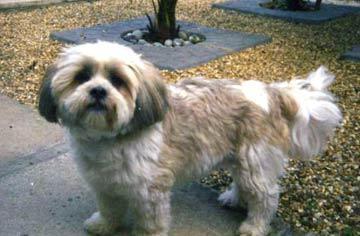
Lhasa